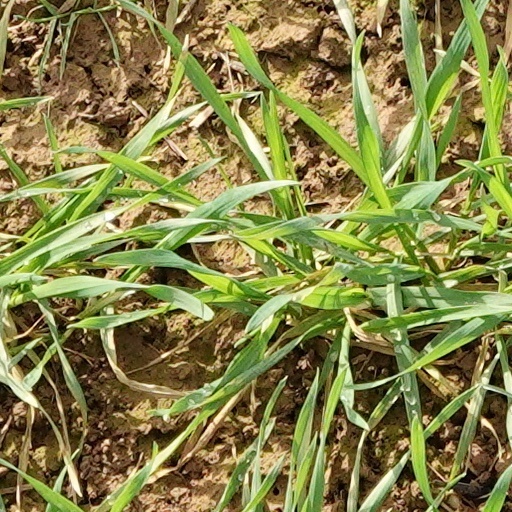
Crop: wheat